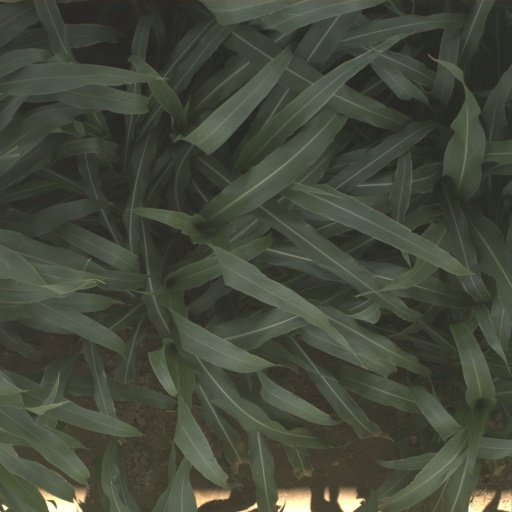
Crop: sorghum